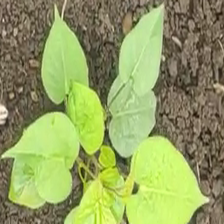
Weed species: Obscure_morning _glory(Ipomoea obscura)